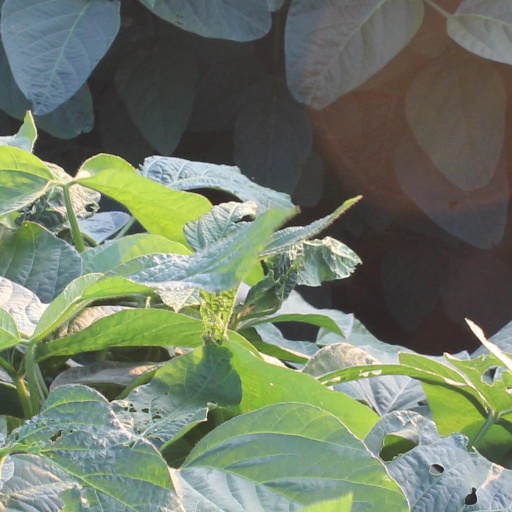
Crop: soybean